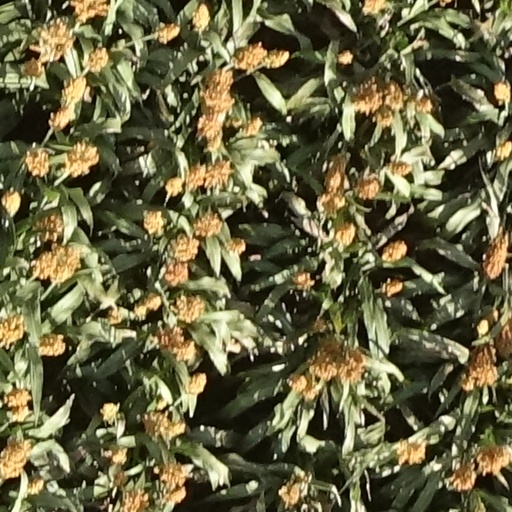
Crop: sorghum